Lagrangian coherent structure

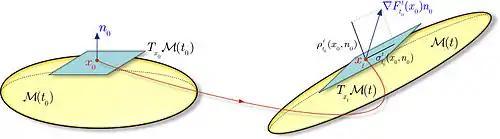
Figure 7. Linearized flow geometry along an evolving material surface.

FTLE ridges have proven to be a simple and efficient tool for the visualize hyperbolic LCSs in a number of physical problems, yielding intriguing images of initial positions of hyperbolic LCSs in different applications (see, e.g., Figs. 5a-b). However, FTLE ridges obtained over sliding time windows formula_93 do not form material surfaces. Thus, ridges of formula_94 under varying formula_95 cannot be used to "define" Lagrangian objects, such as hyperbolic LCSs. Indeed, a locally strongest repelling material surface over formula_96 will generally not play the same role over formula_97 and hence its evolving position at time formula_98 will not be a ridge for formula_99. Nonetheless, evolving second-derivative FTLE ridges computed over sliding intervals of the form formula_97 have been identified by some authors broadly with LCSs. In support of this identification, it is also often argued that the material flux over such sliding-window FTLE ridges should necessarily be small.